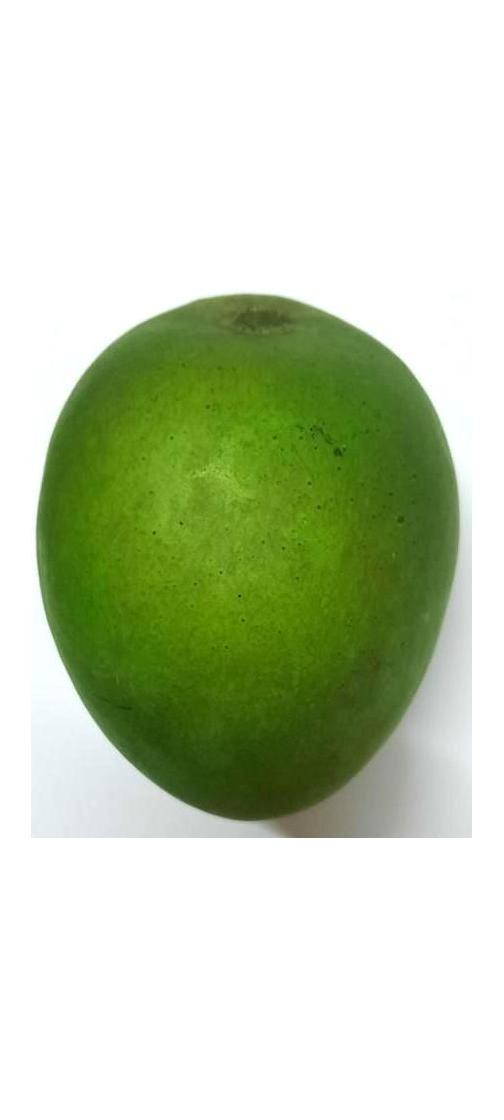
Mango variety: Harivanga